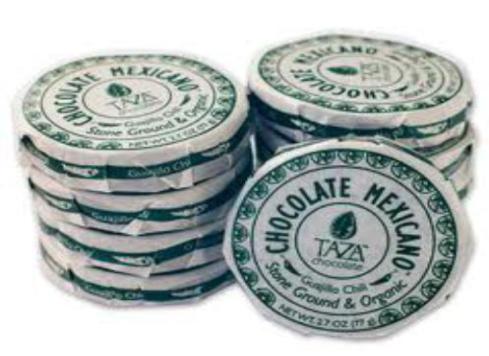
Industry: Food